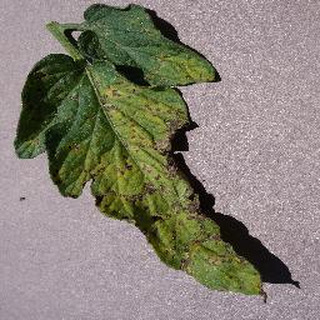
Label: tomato_septoria_leaf_spot